Wesley Methodist Church (Salem, Massachusetts)

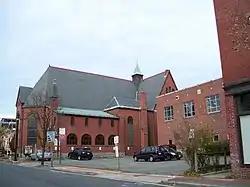

Wesley Methodist Church is a historic Methodist church at 8 North Street in Salem, Massachusetts. It is currently affiliated with the United Methodist denomination.